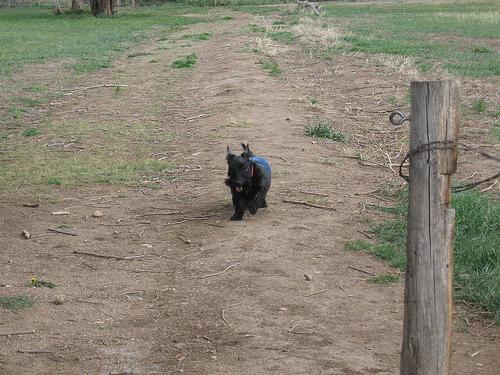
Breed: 206-n000037-Scotch_terrier